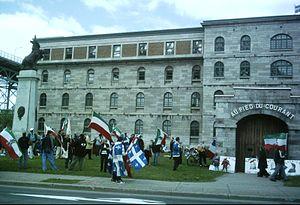
Journée nationale des patriotes. Devant la prison du Pied-du-Courant à Montréal.
La Journée nationale des patriotes est un jour férié et chômé au Québec le lundi qui précède le 25 mai de chaque année. Instaurée le 22 novembre 2002 et célébrée pour la première fois le 19 mai 2003, cette journée vise à « souligner l'importance de la lutte des patriotes de 1837-1838 pour la reconnaissance de leur nation, pour sa liberté politique et pour l'établissement d'un gouvernement démocratique ». Avant 2003, le lundi précédant le 25 mai de chaque année était la fête de Dollard, instituée dans les années 1920. Cette fête a souvent porté le nom Fête de Dollard et de Chénier dans les dernières décennies avant 2003, ce qui a préfiguré le remplacement de Dollard par les Patriotes. À la même date, la fête de la Reine est observée au niveau fédéral et par d'autres provinces et territoires du Canada.